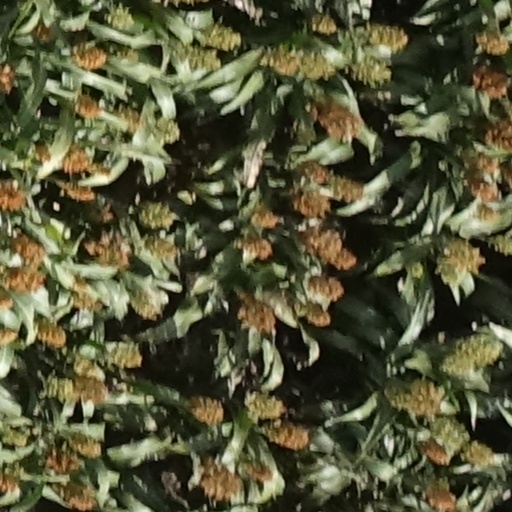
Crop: sorghum